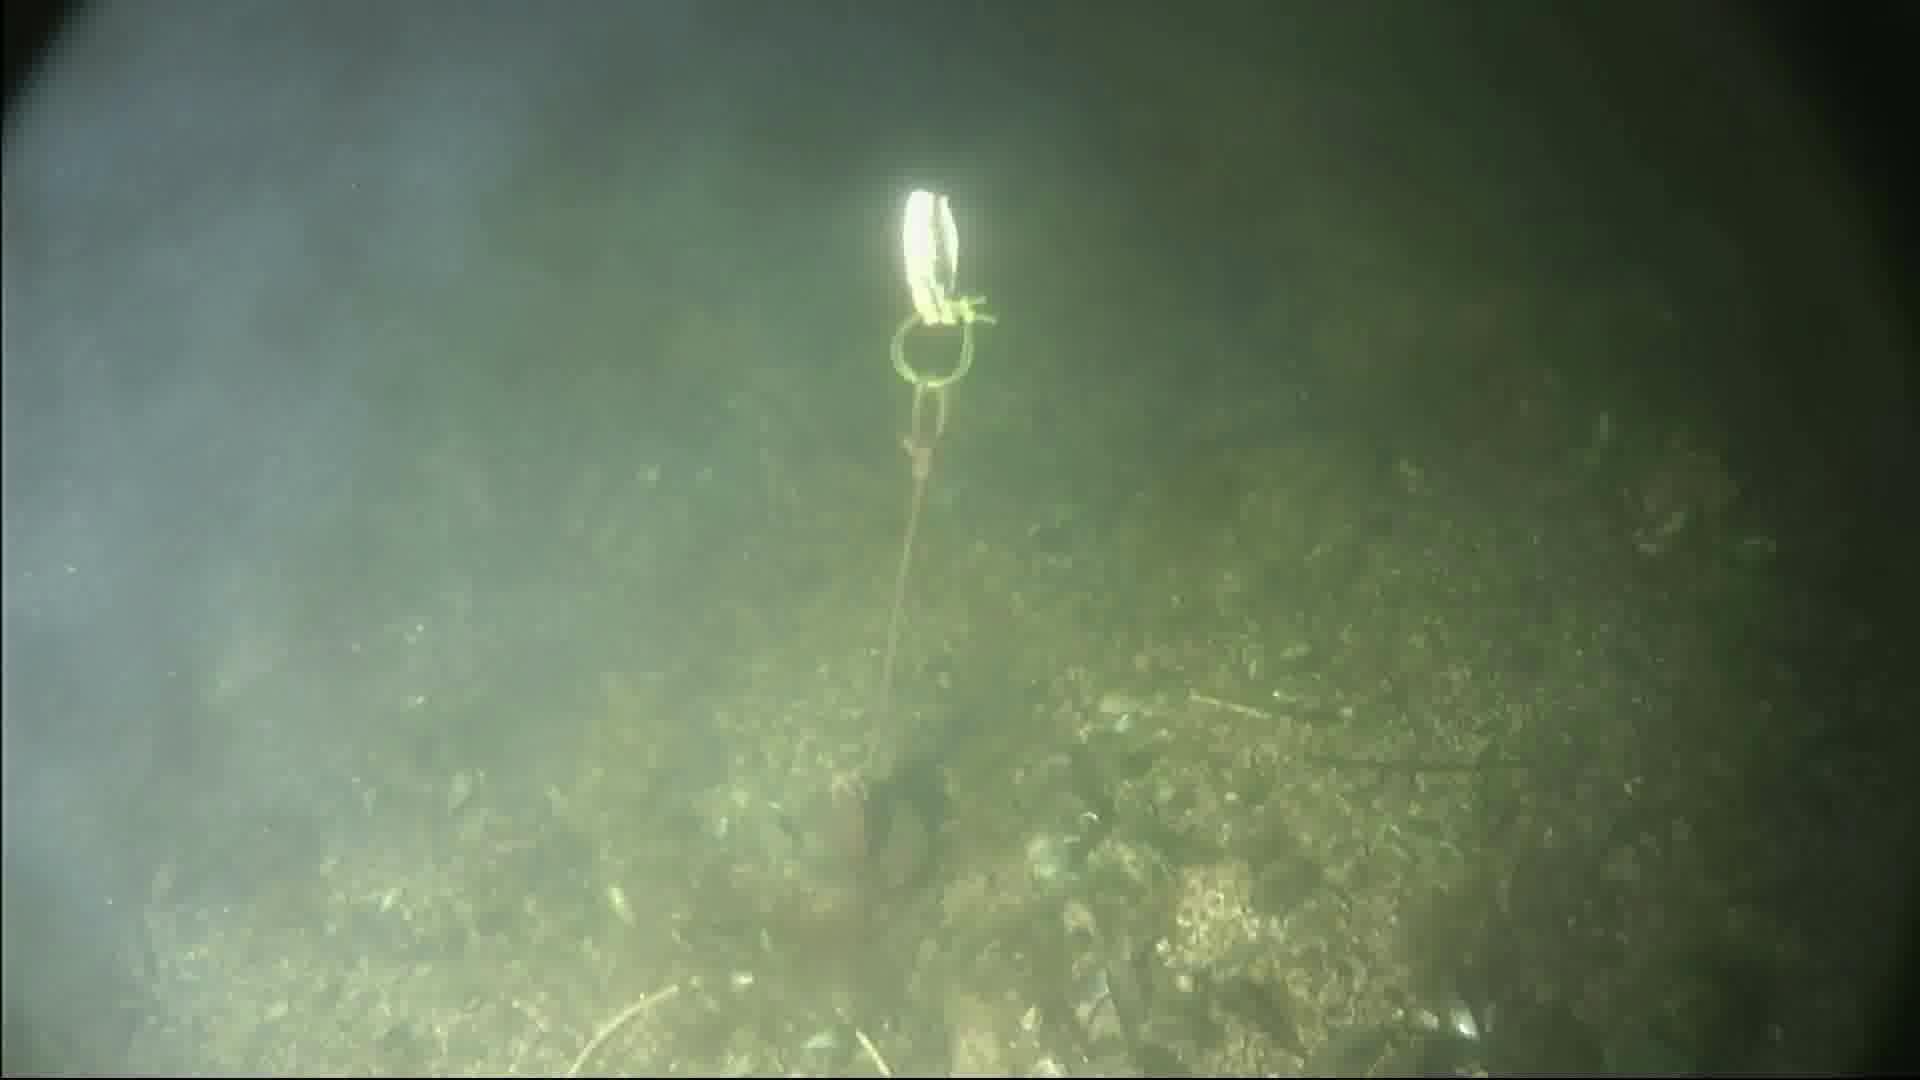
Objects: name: crab